Pietas

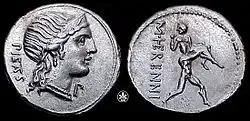
Denarius of Herennius, depicting Pietas and an act of .

One of the symbols of was the stork, described by Petronius as , "cultivator of ." The stork represented filial piety in particular, as the Romans believed that it demonstrated family loyalty by returning to the same nest every year, and that it took care of its parents in old age. As such, a stork appears next to Pietas on a coin issued by Metellus Pius (on whose see above).